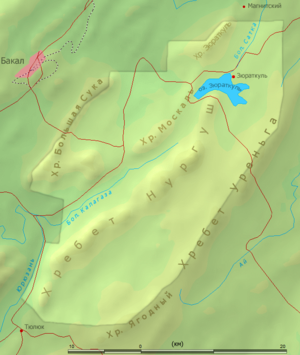
Le lac Ziouratkoul est un lac de Russie, situé au sud-est de l'Oural, dans l'oblast de Tcheliabinsk. Le lac est à la fois une étendue d'eau naturelle et une retenue de barrage. Sa superficie naturelle de 6 km², le lac a doublé depuis l'installation hydroélectrique dans les années 1940.